Mora IK

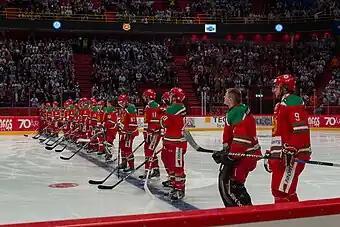
Mora IK in pre-game ceremony on 5 January 2013.

"This is a partial list, featuring the five most recent completed seasons. For the full season-by-season history, see List of Mora IK seasons"